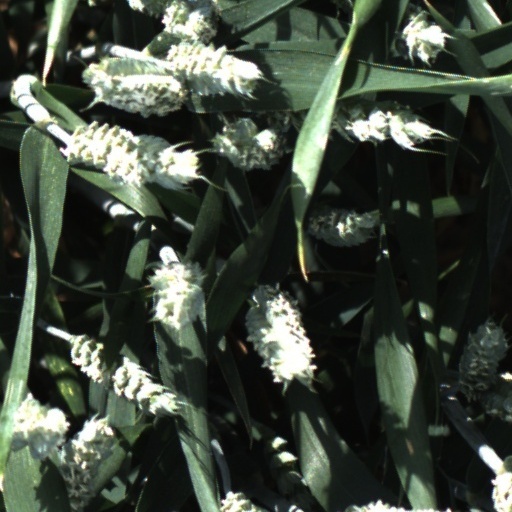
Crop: wheat